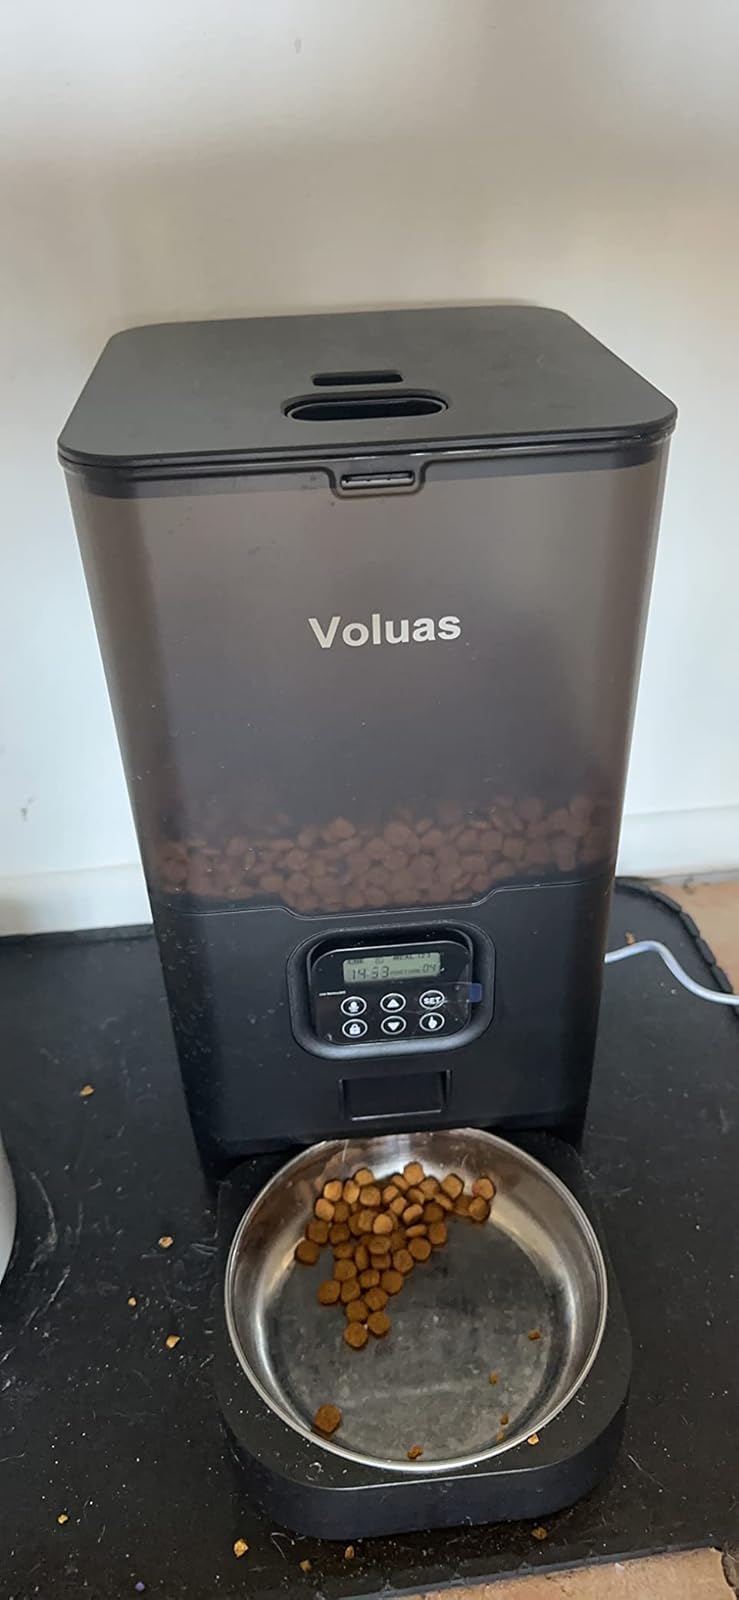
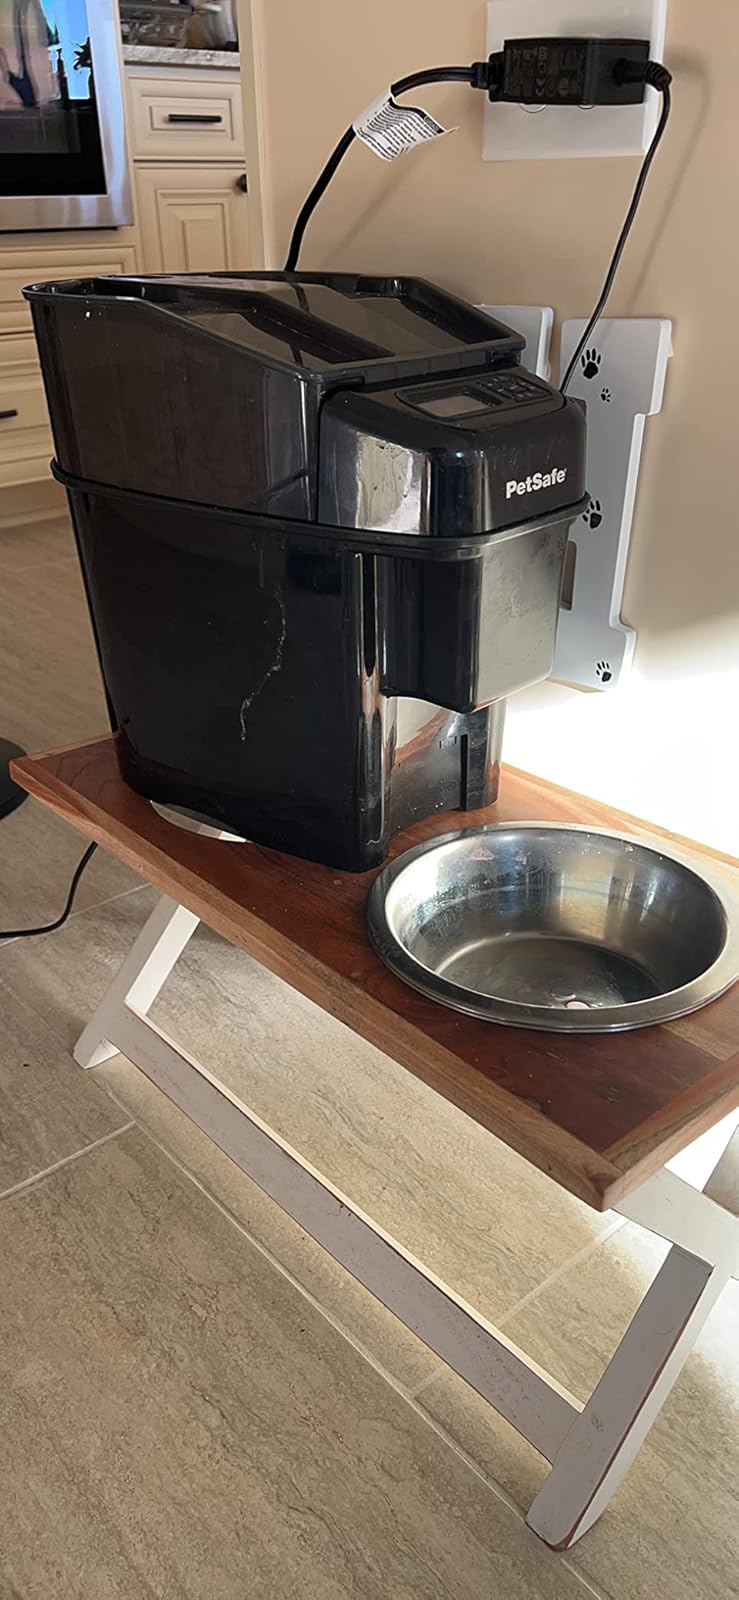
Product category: items_feeder
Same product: no